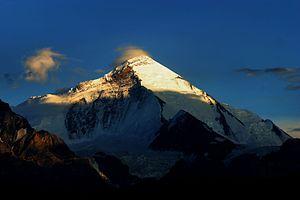
Claude Kogan est une alpiniste et écrivaine française.